Moanalua Gardens

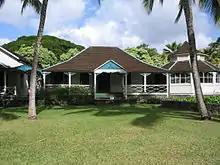
The Kamehameha V cottage, later used by Samuel Mills Damon

Moanalua Gardens is a privately owned public park in Honolulu, Hawaii. The park is the site of the Kamehameha V Cottage which used to be the home of Prince Lot Kapuāiwa, who would later become King Kamehameha V. It is also the site of the annual Prince Lot Hula Festival, and the home of a large monkeypod tree that is known in Japan as the Hitachi tree.